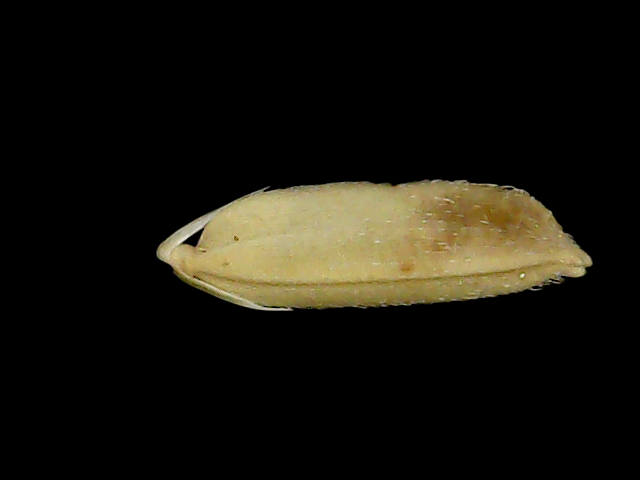
Rice variety: Br23